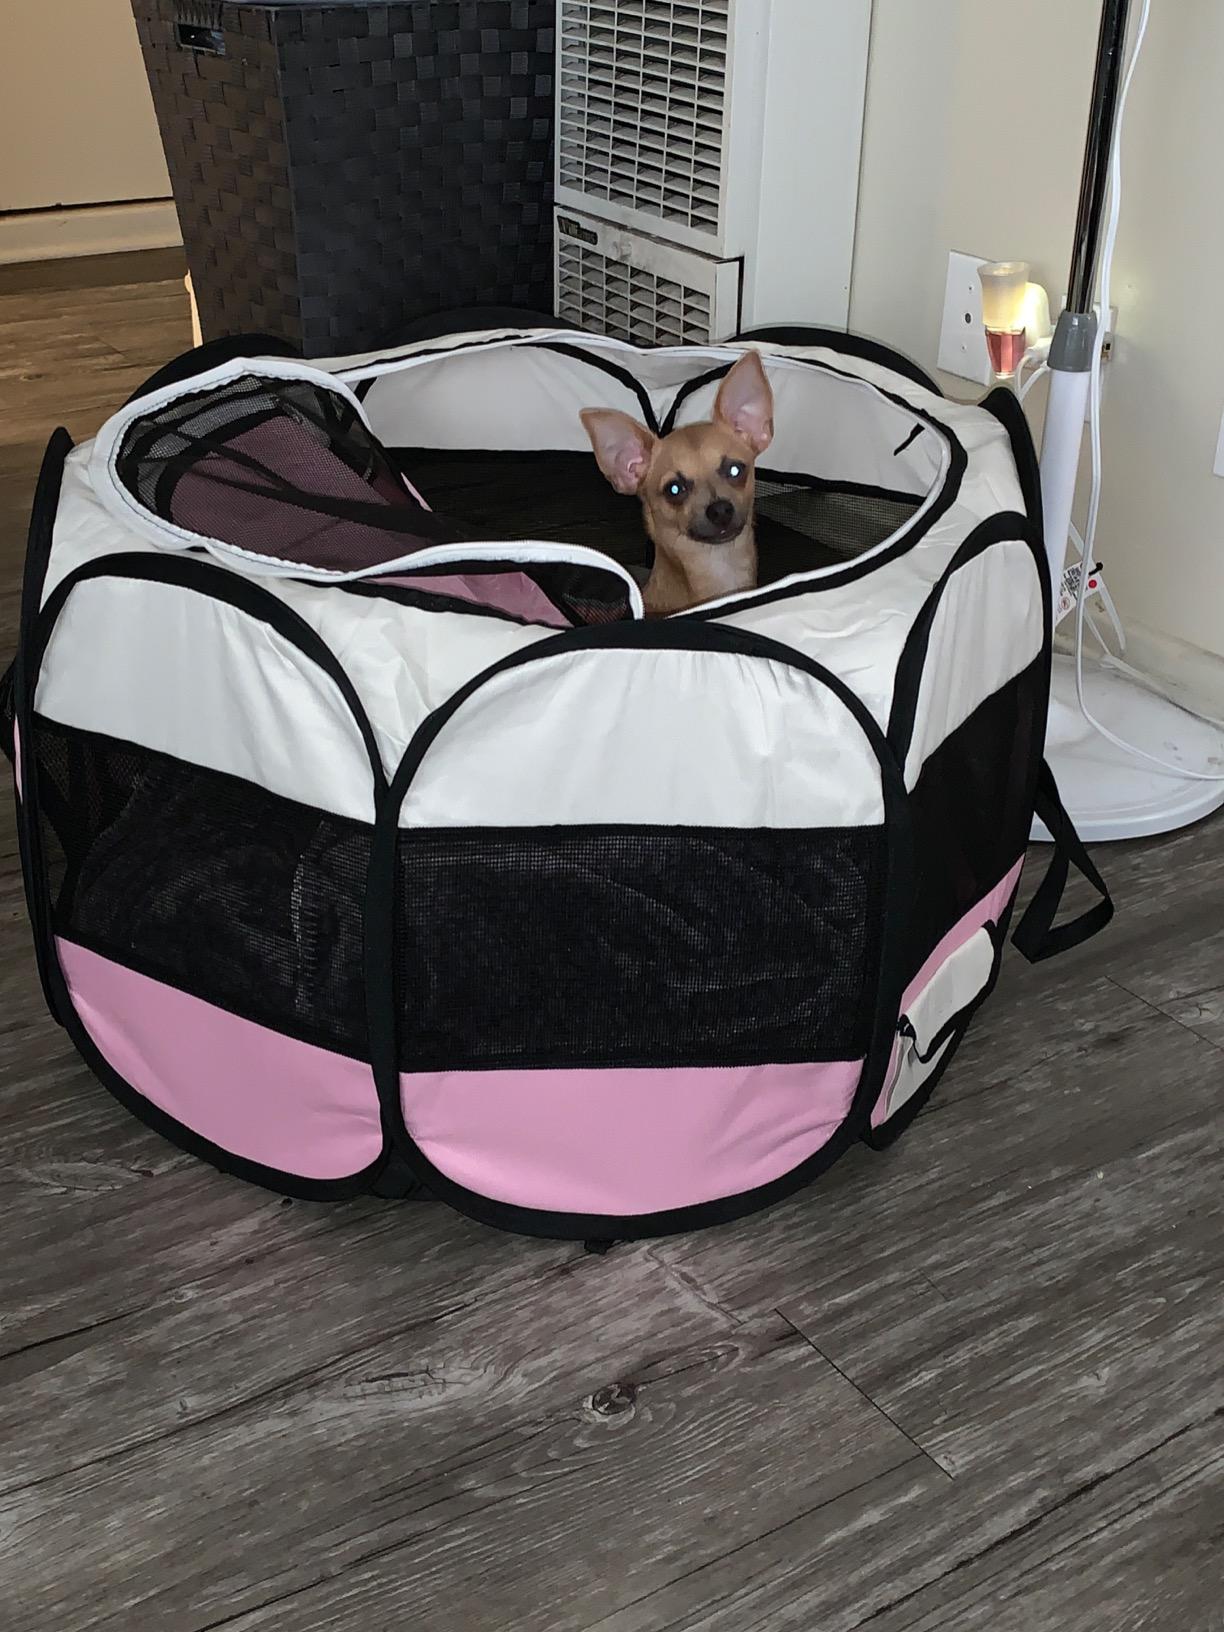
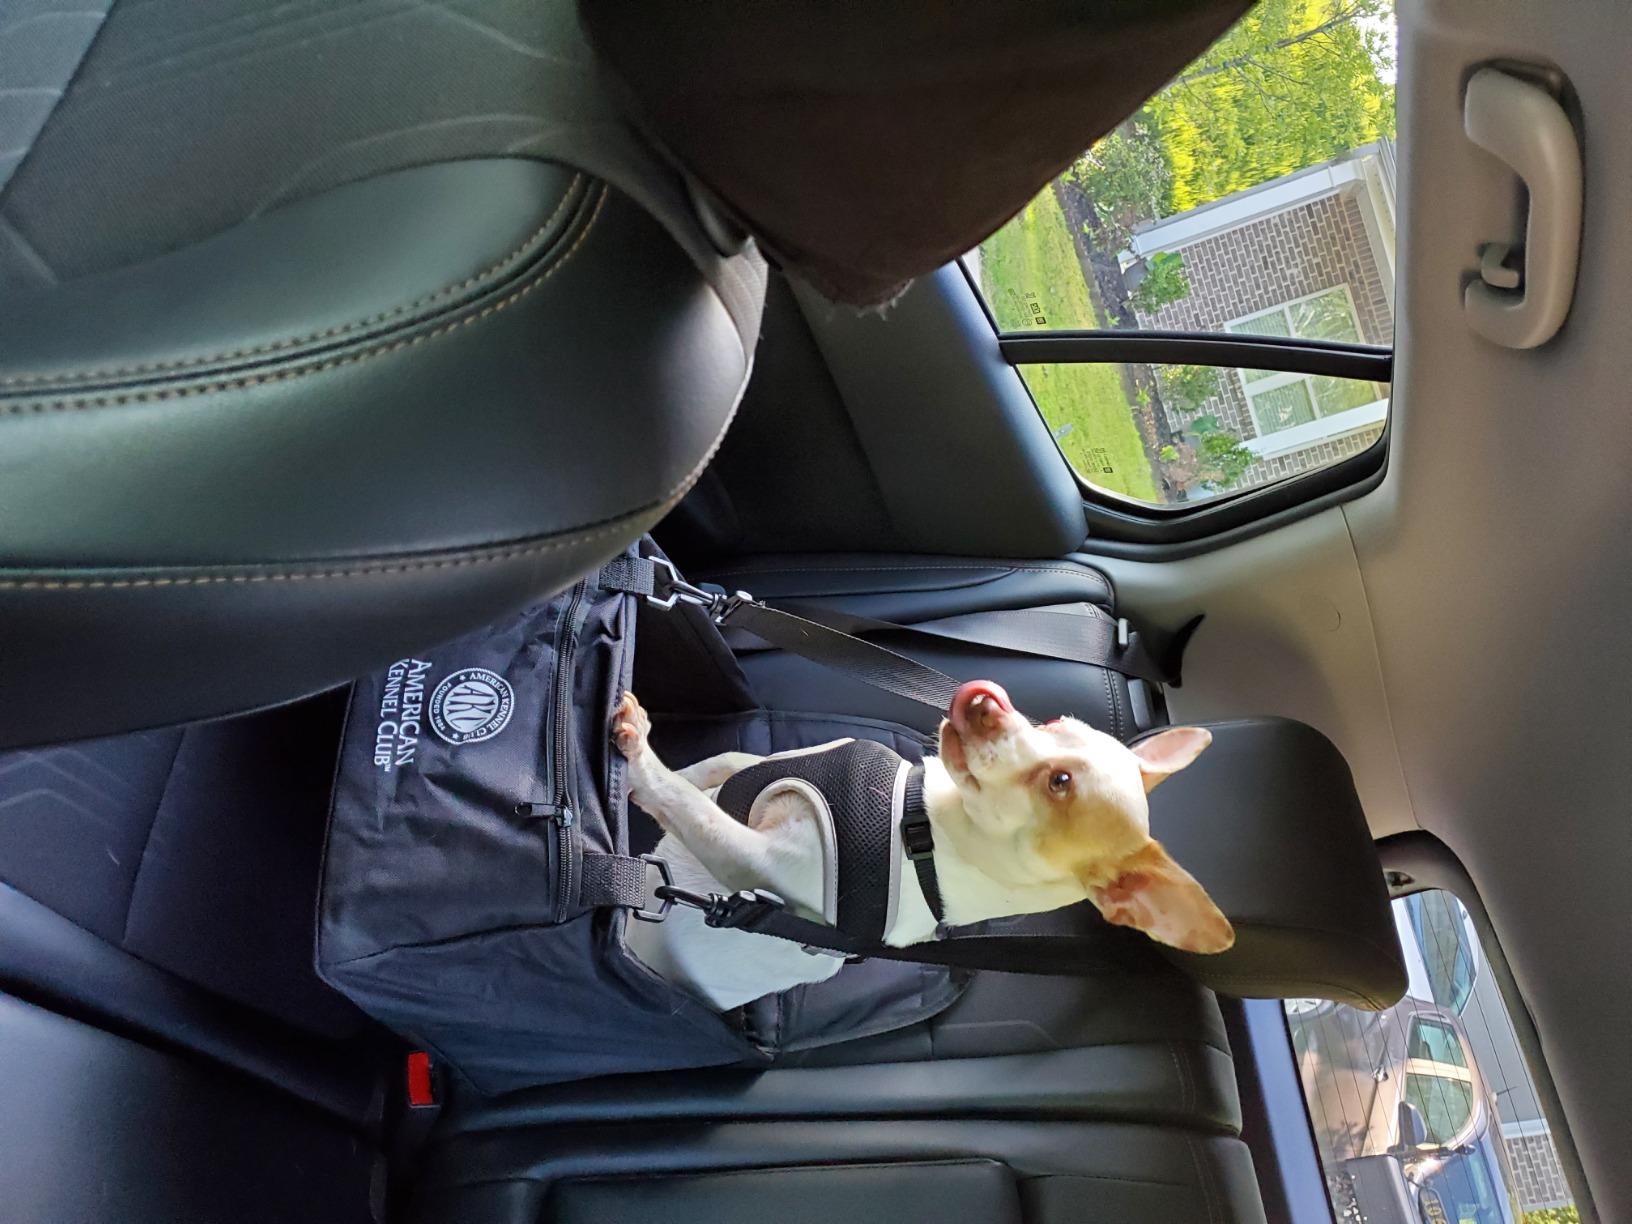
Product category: items_kennel
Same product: no